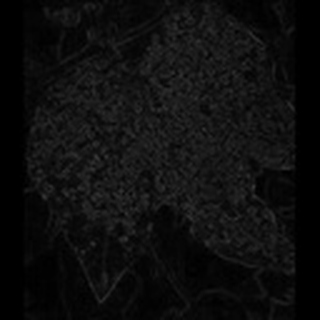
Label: cotton_powdery_mildew